History of Hartford City, Indiana

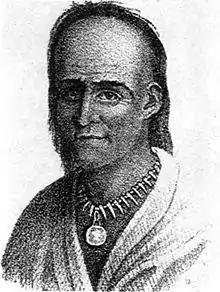
Little Turtle, a Miami Indian Chief

In the early 19th century, much of what would become the state of Indiana was still frequented by native Indian tribes. At least three tribes are almost certain to have visited the future Hartford City area during the 40 years before the town was settled, although there were no known permanent settlements in the immediate area. The three tribes are the Miami, Delaware, and Potawatomi. A fourth tribe, the Kickapoo, may have lived in the area before the 19th Century, and Hartford City has a Kickapoo Street named in that tribe's honor.